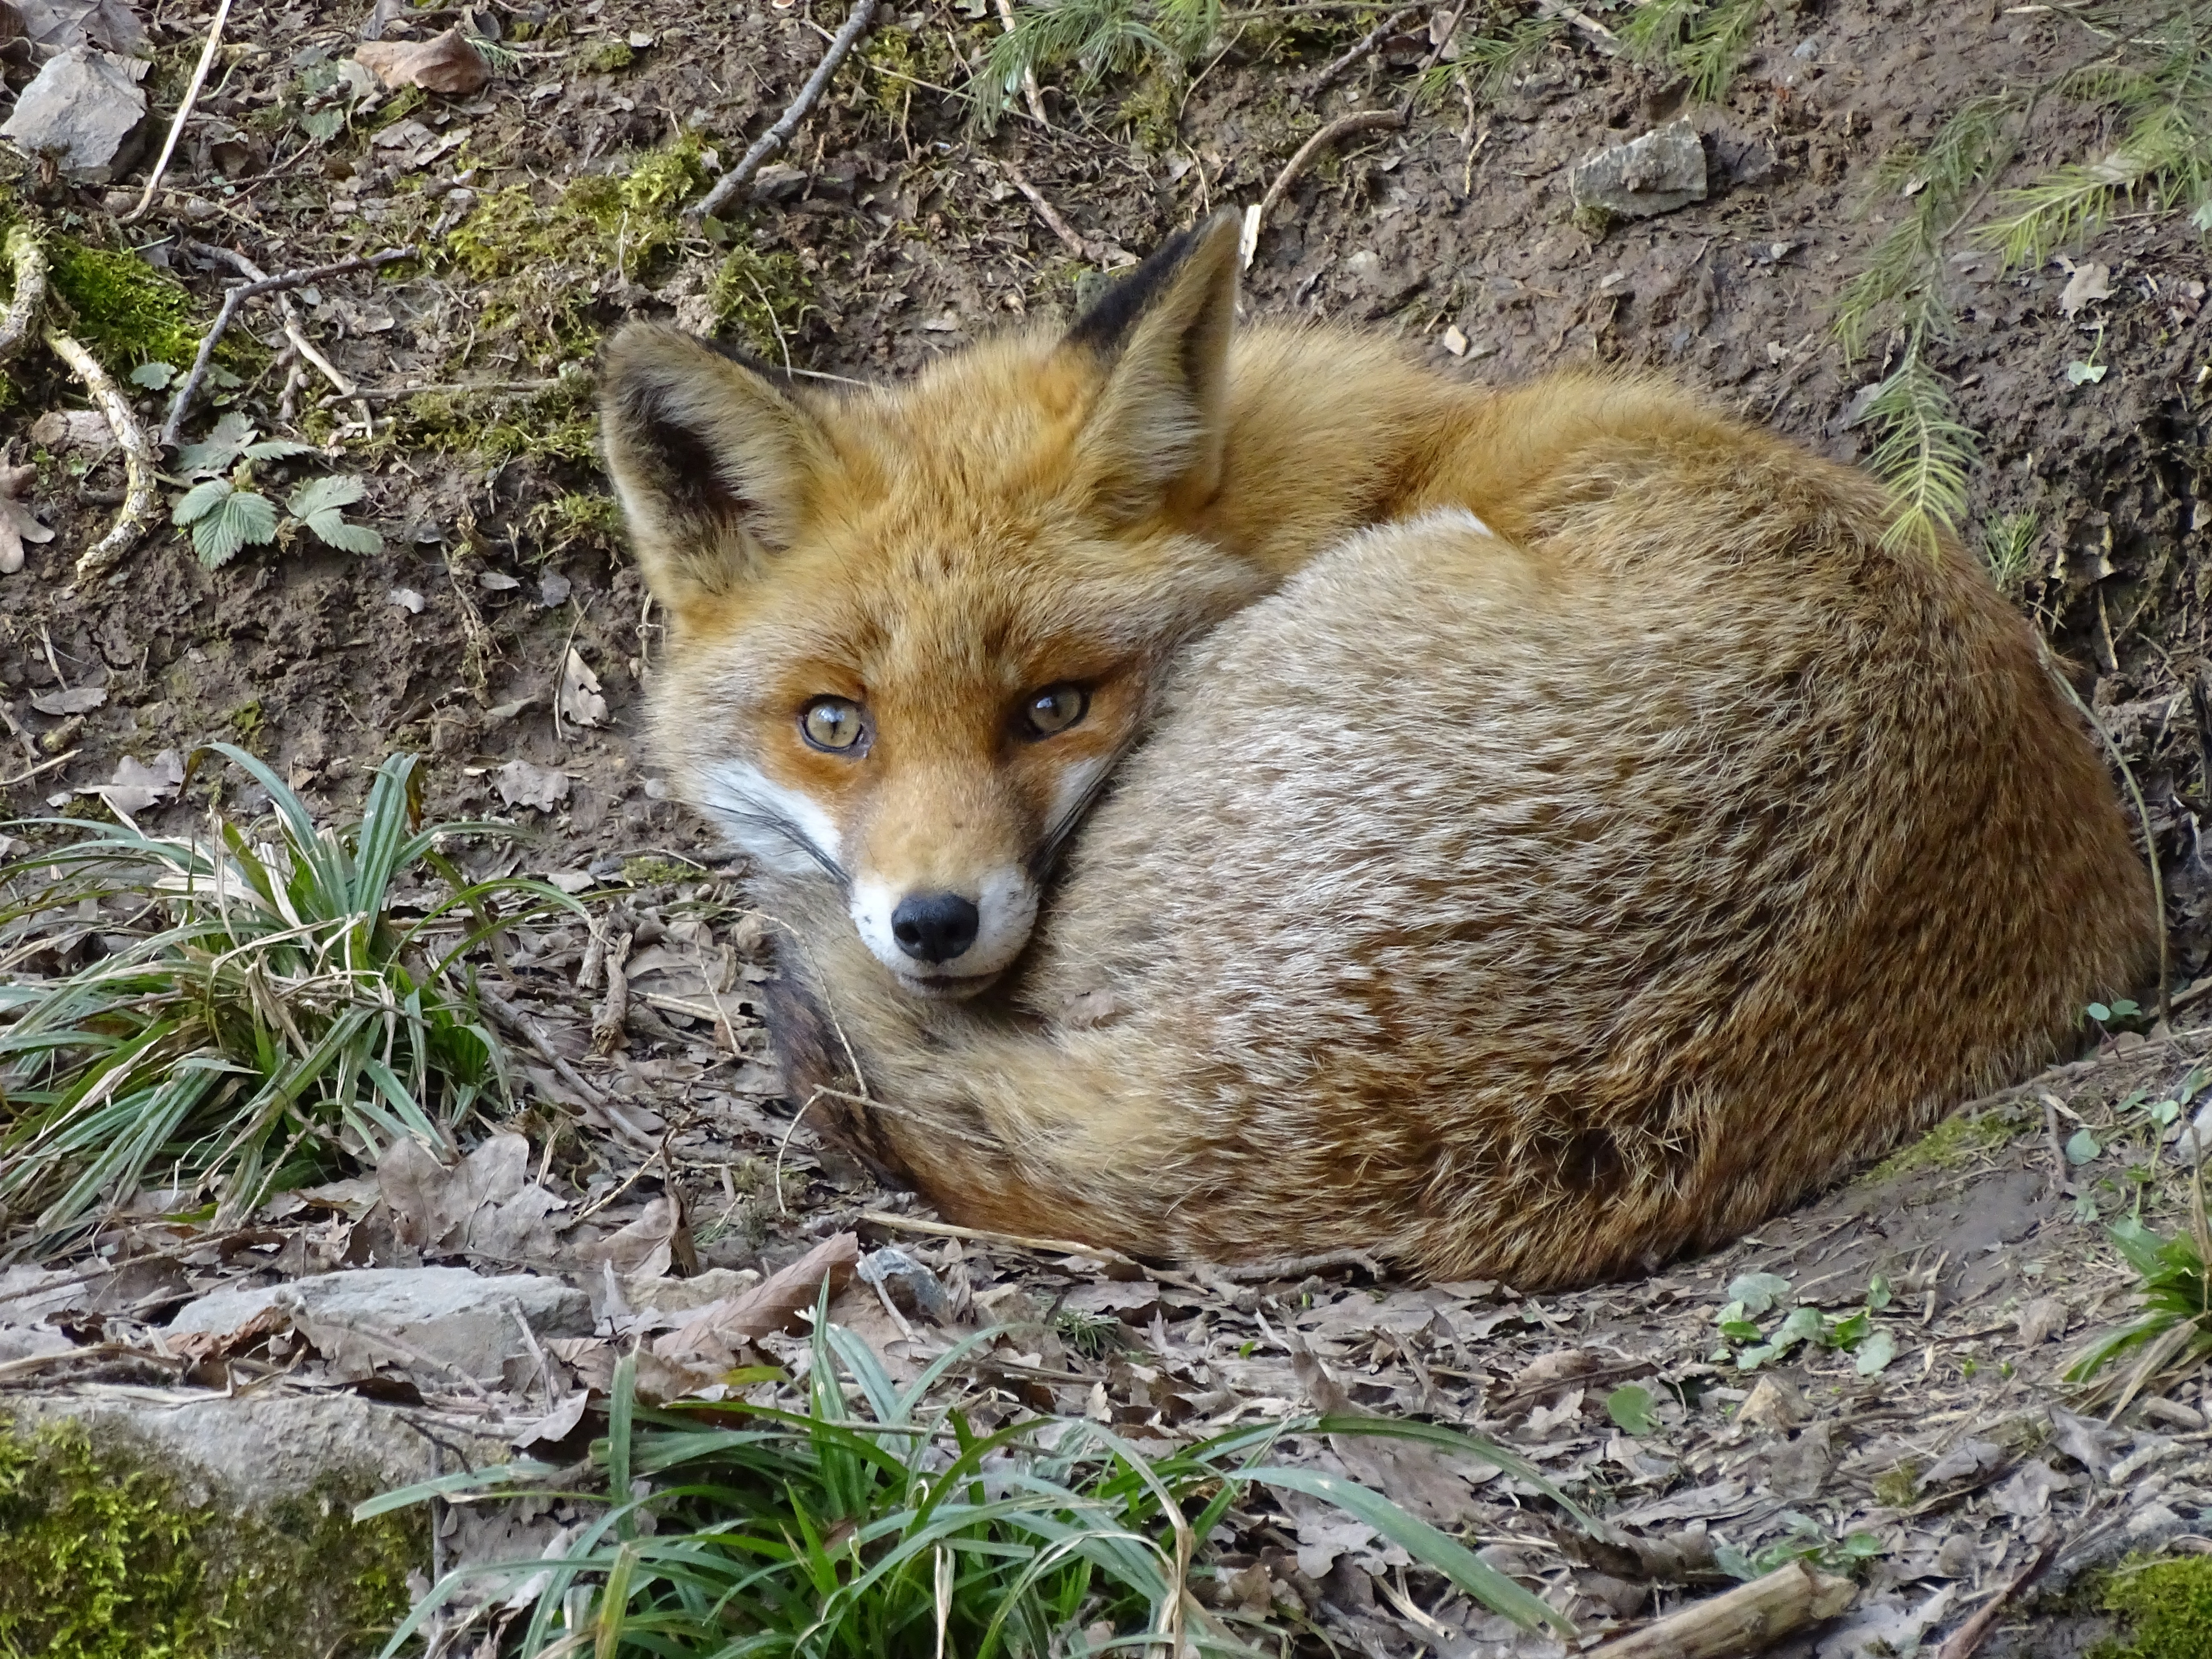
nature, animal, wildlife, zoo, mammal, fox, predator, fauna, red fox, wild animal, furry, vertebrate, fuchs, wildlife park, dog like mammal, kit fox, grey fox